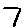
Label: 7